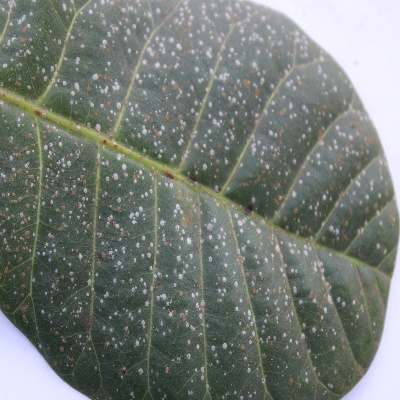
Crop: Cashew
Condition: red rust